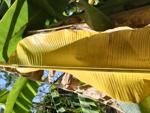
Label: xamthomonas